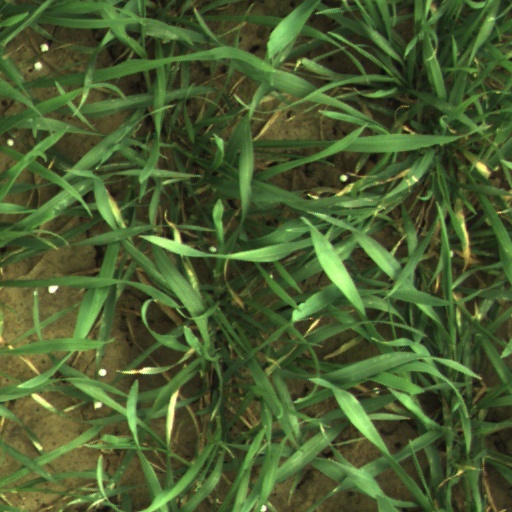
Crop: wheat